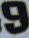
Number: 9